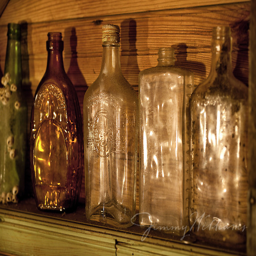
old glass bottles are displayed on a shelf in an old coastal cottage